National Bank of Canada

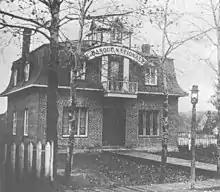
A "Banque Nationale" branch in Chicoutimi, 1892

In 1859, francophone businessmen in Ontario and Quebec were keen to establish a bank under their local control, and persuaded the provincial legislature to pass the act that created the Banque Nationale on May 4, 1859. Some members of the anglophone bourgeoisie participated in the bank's share capital, but francophones retained exclusive control and held all seats on the board of directors with Ulric-Joseph Tessier, lawyer and Member of the Legislative Assembly serving as chairman of the bank.